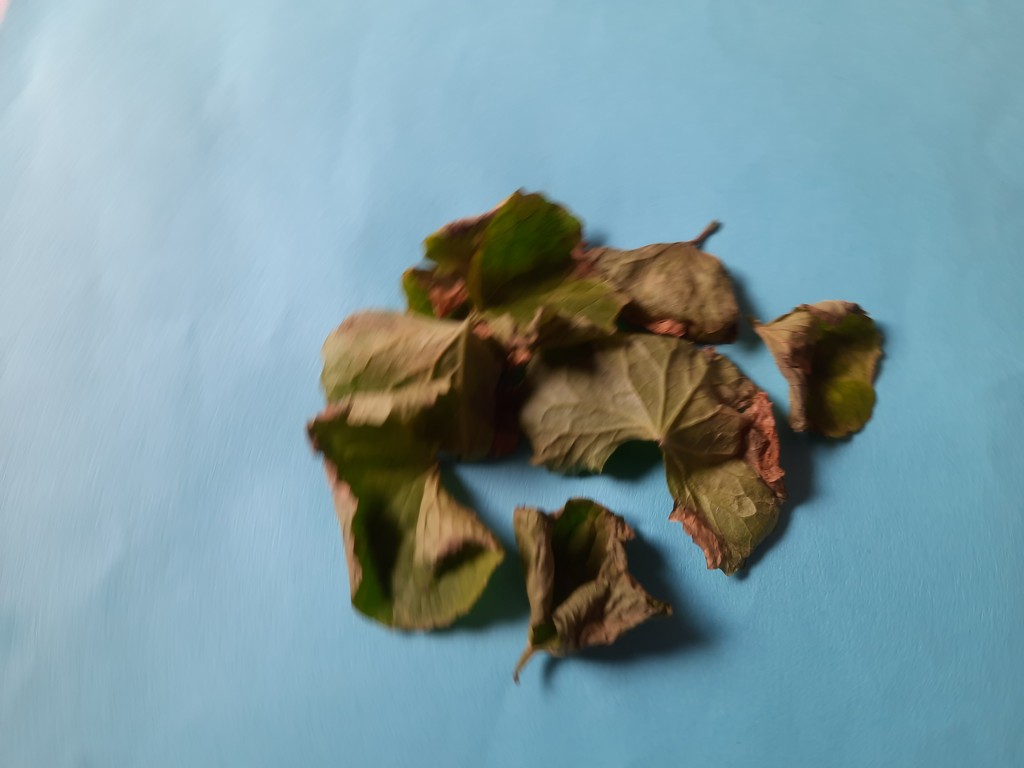
Label: Unhealthy